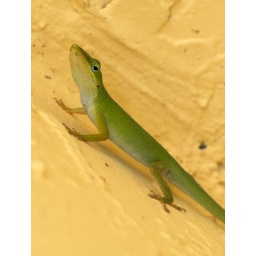
this little guy was sitting in my back garden on the wall